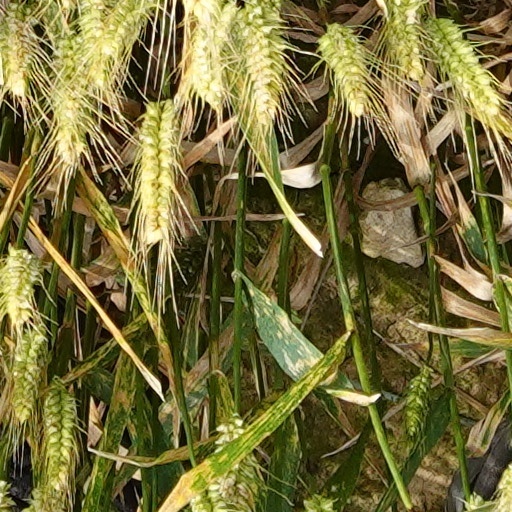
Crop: wheat